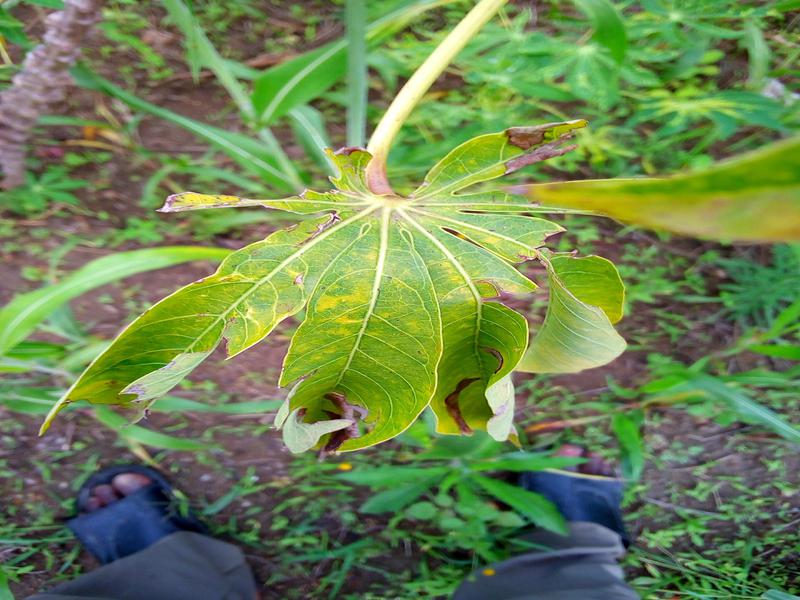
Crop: cassava
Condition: healthy